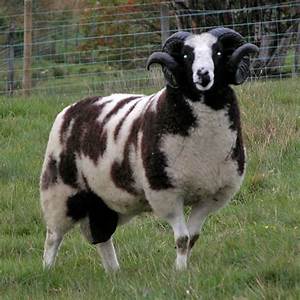
Label: pecora